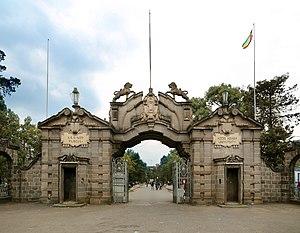
L'université d'Addis Abeba est une université située à Addis-Abeba, en Éthiopie, fondée en 1950 par Haïlé Sélassié Iᵉʳ. Disposant durant les premières décennies après sa création de six campus dans la capitale et un à Debre Zeit, elle en compte quinze en 2015. L'accès se fait par sélection du gouvernement après l'obtention du diplôme de fin d'études secondaires.